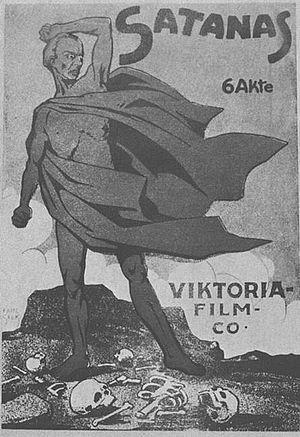
Satanas est un film allemand de Friedrich Wilhelm Murnau sorti en 1920, sur un scénario de Robert Wiene.